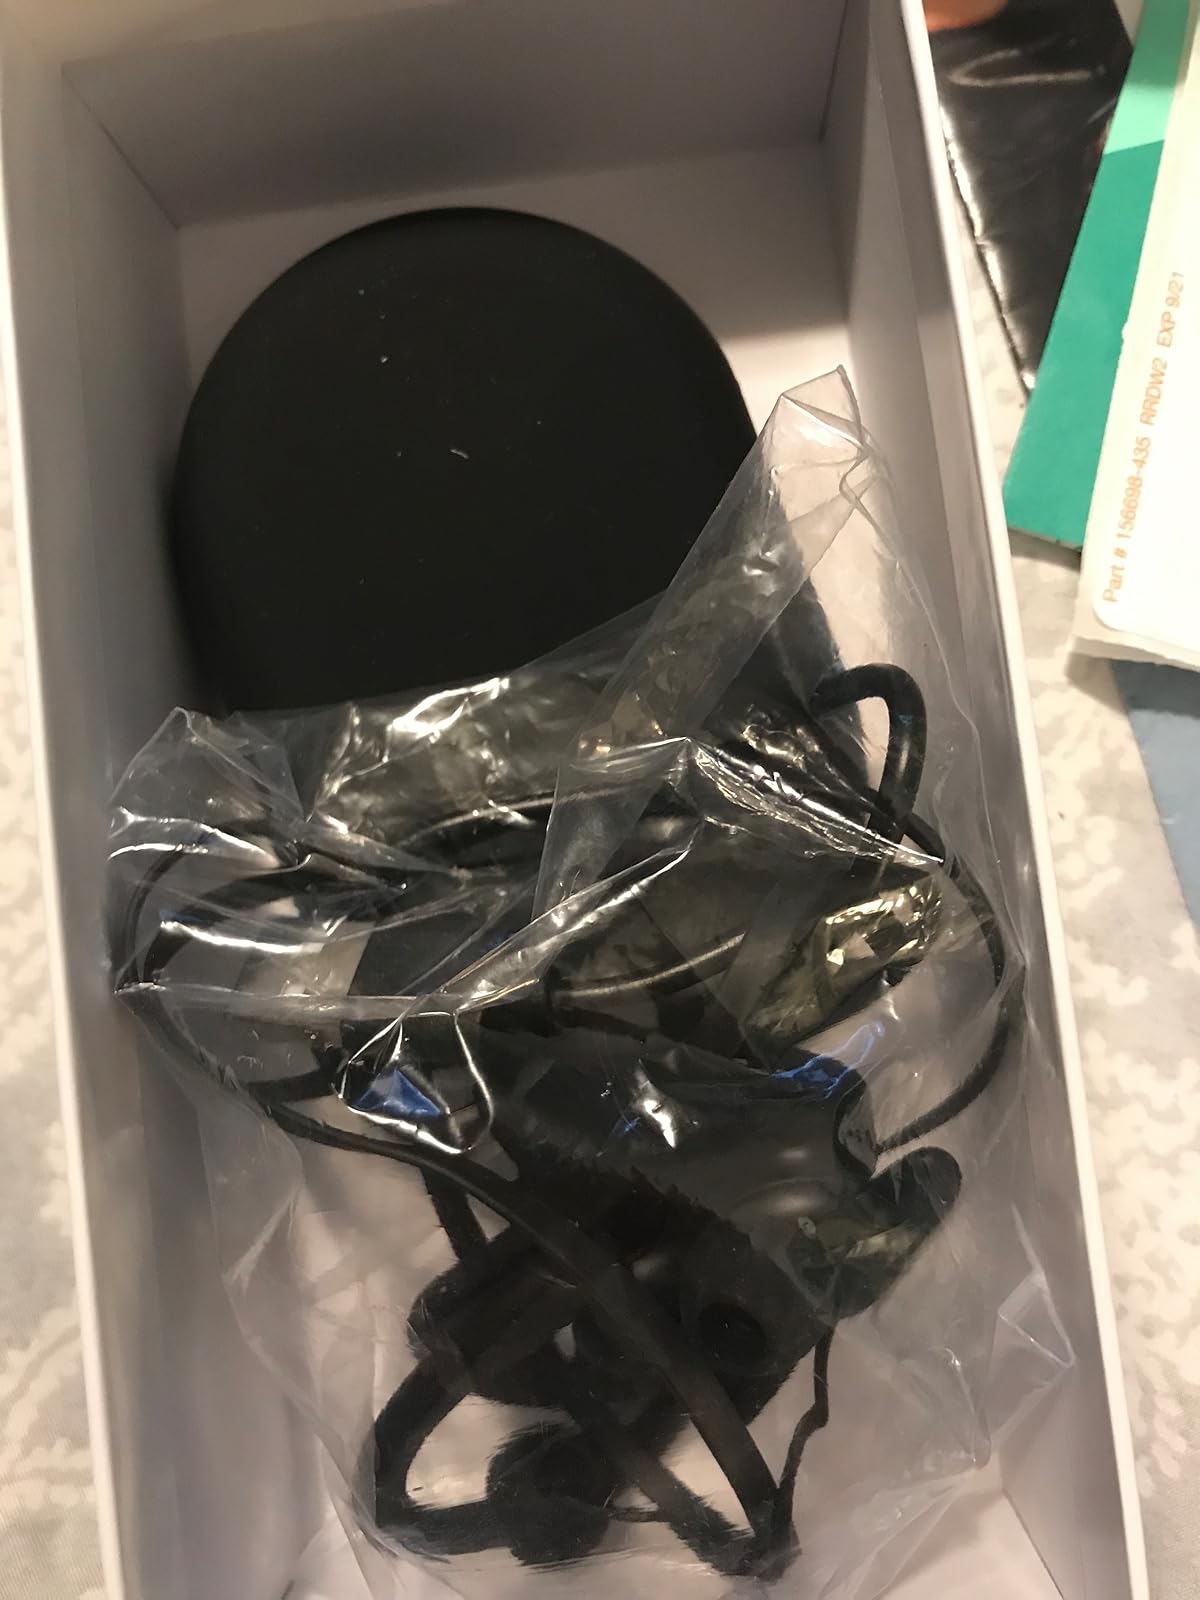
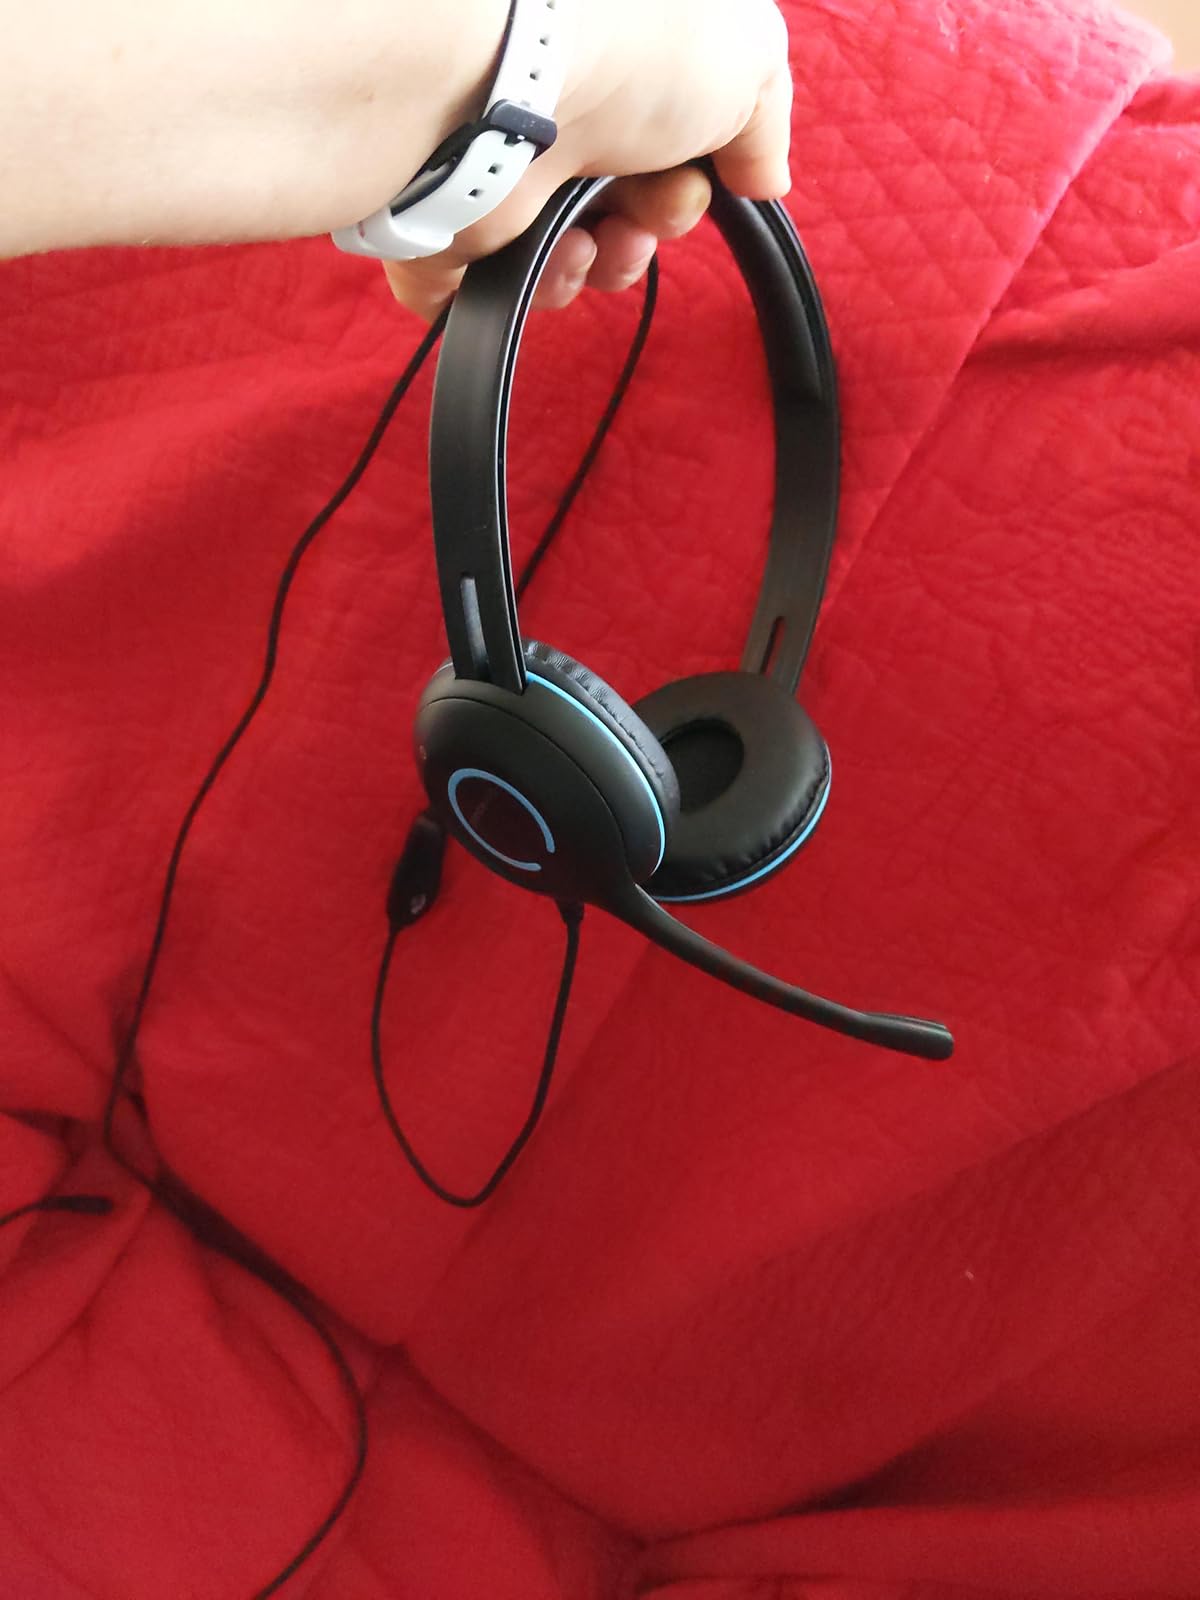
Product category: headphones
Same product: no